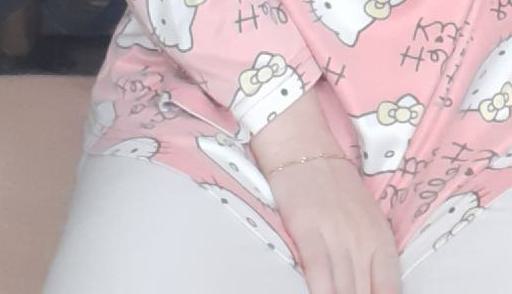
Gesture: no_gesture